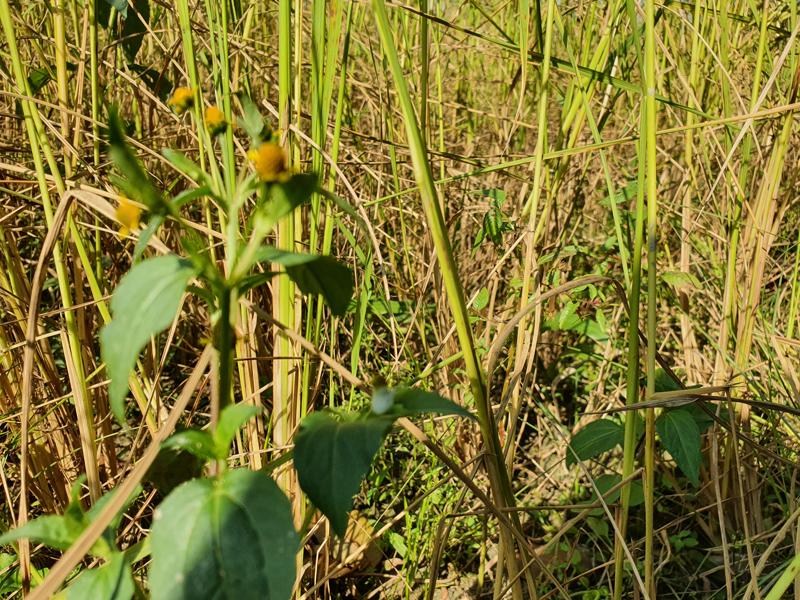
Weed species: Synedrella nodiflora